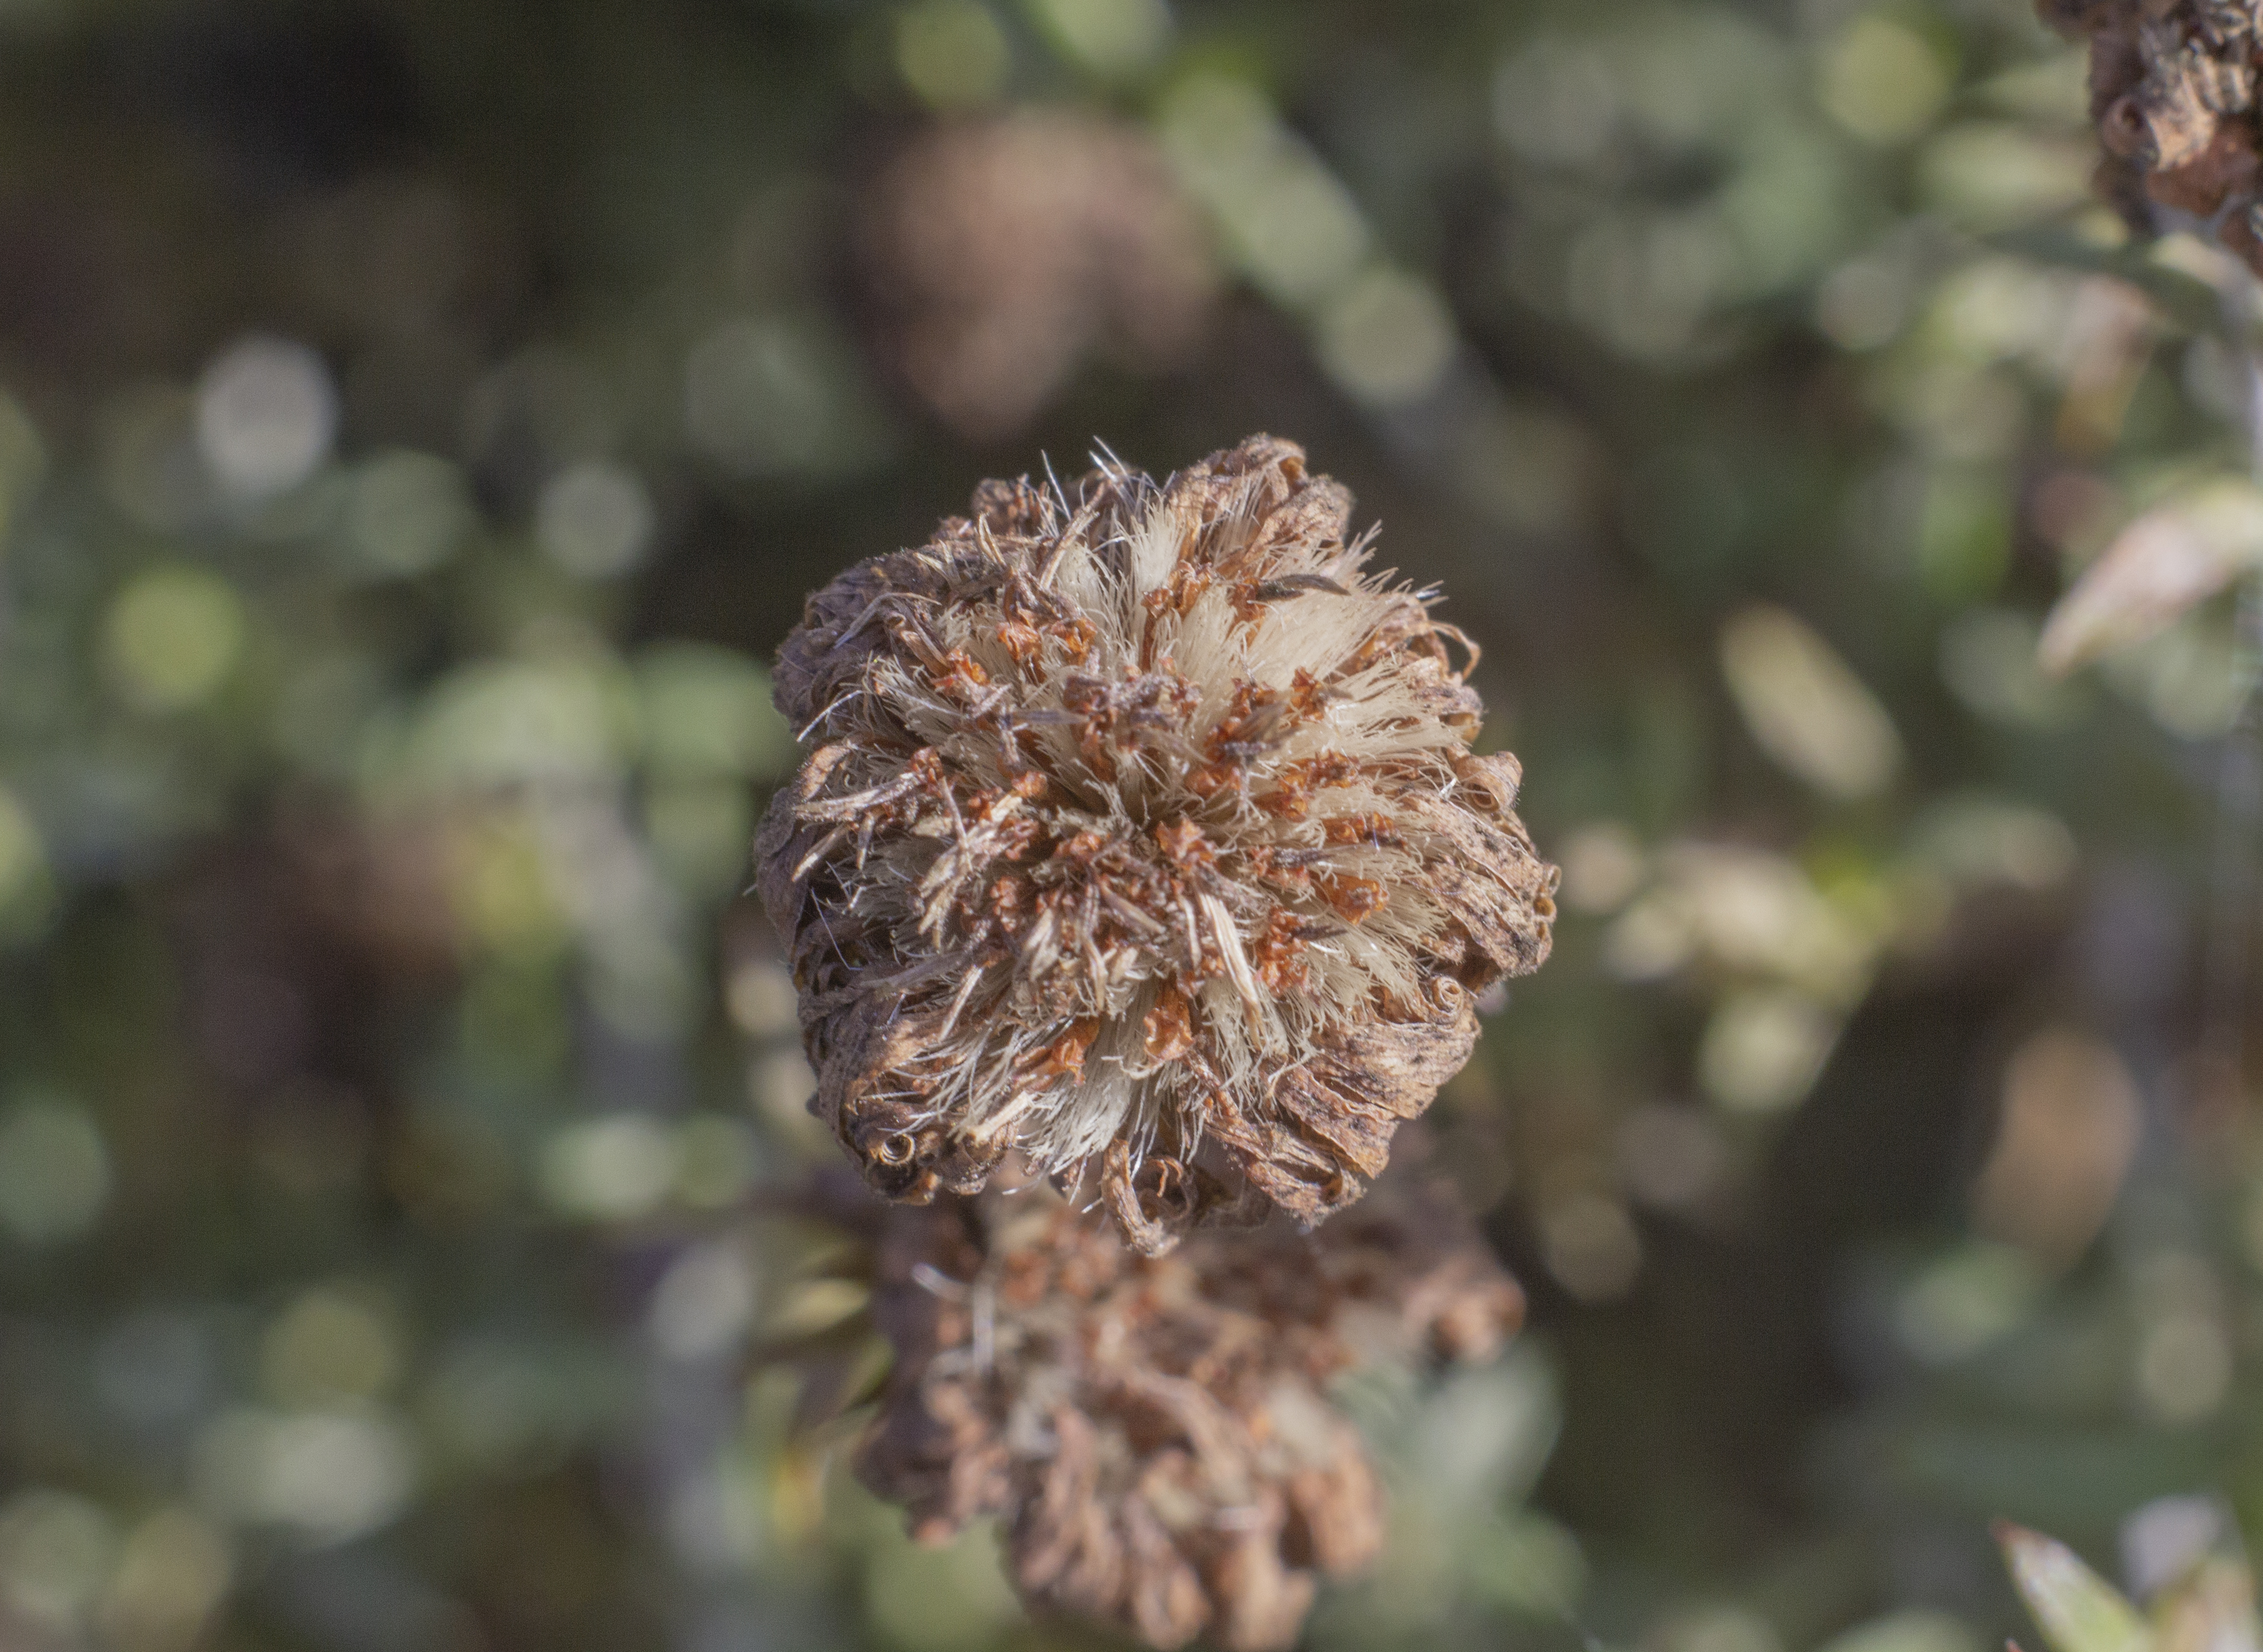
dry, flower, seed, autumn, grass, macro, closeup, flora, close up, spring, macro photography, banksia